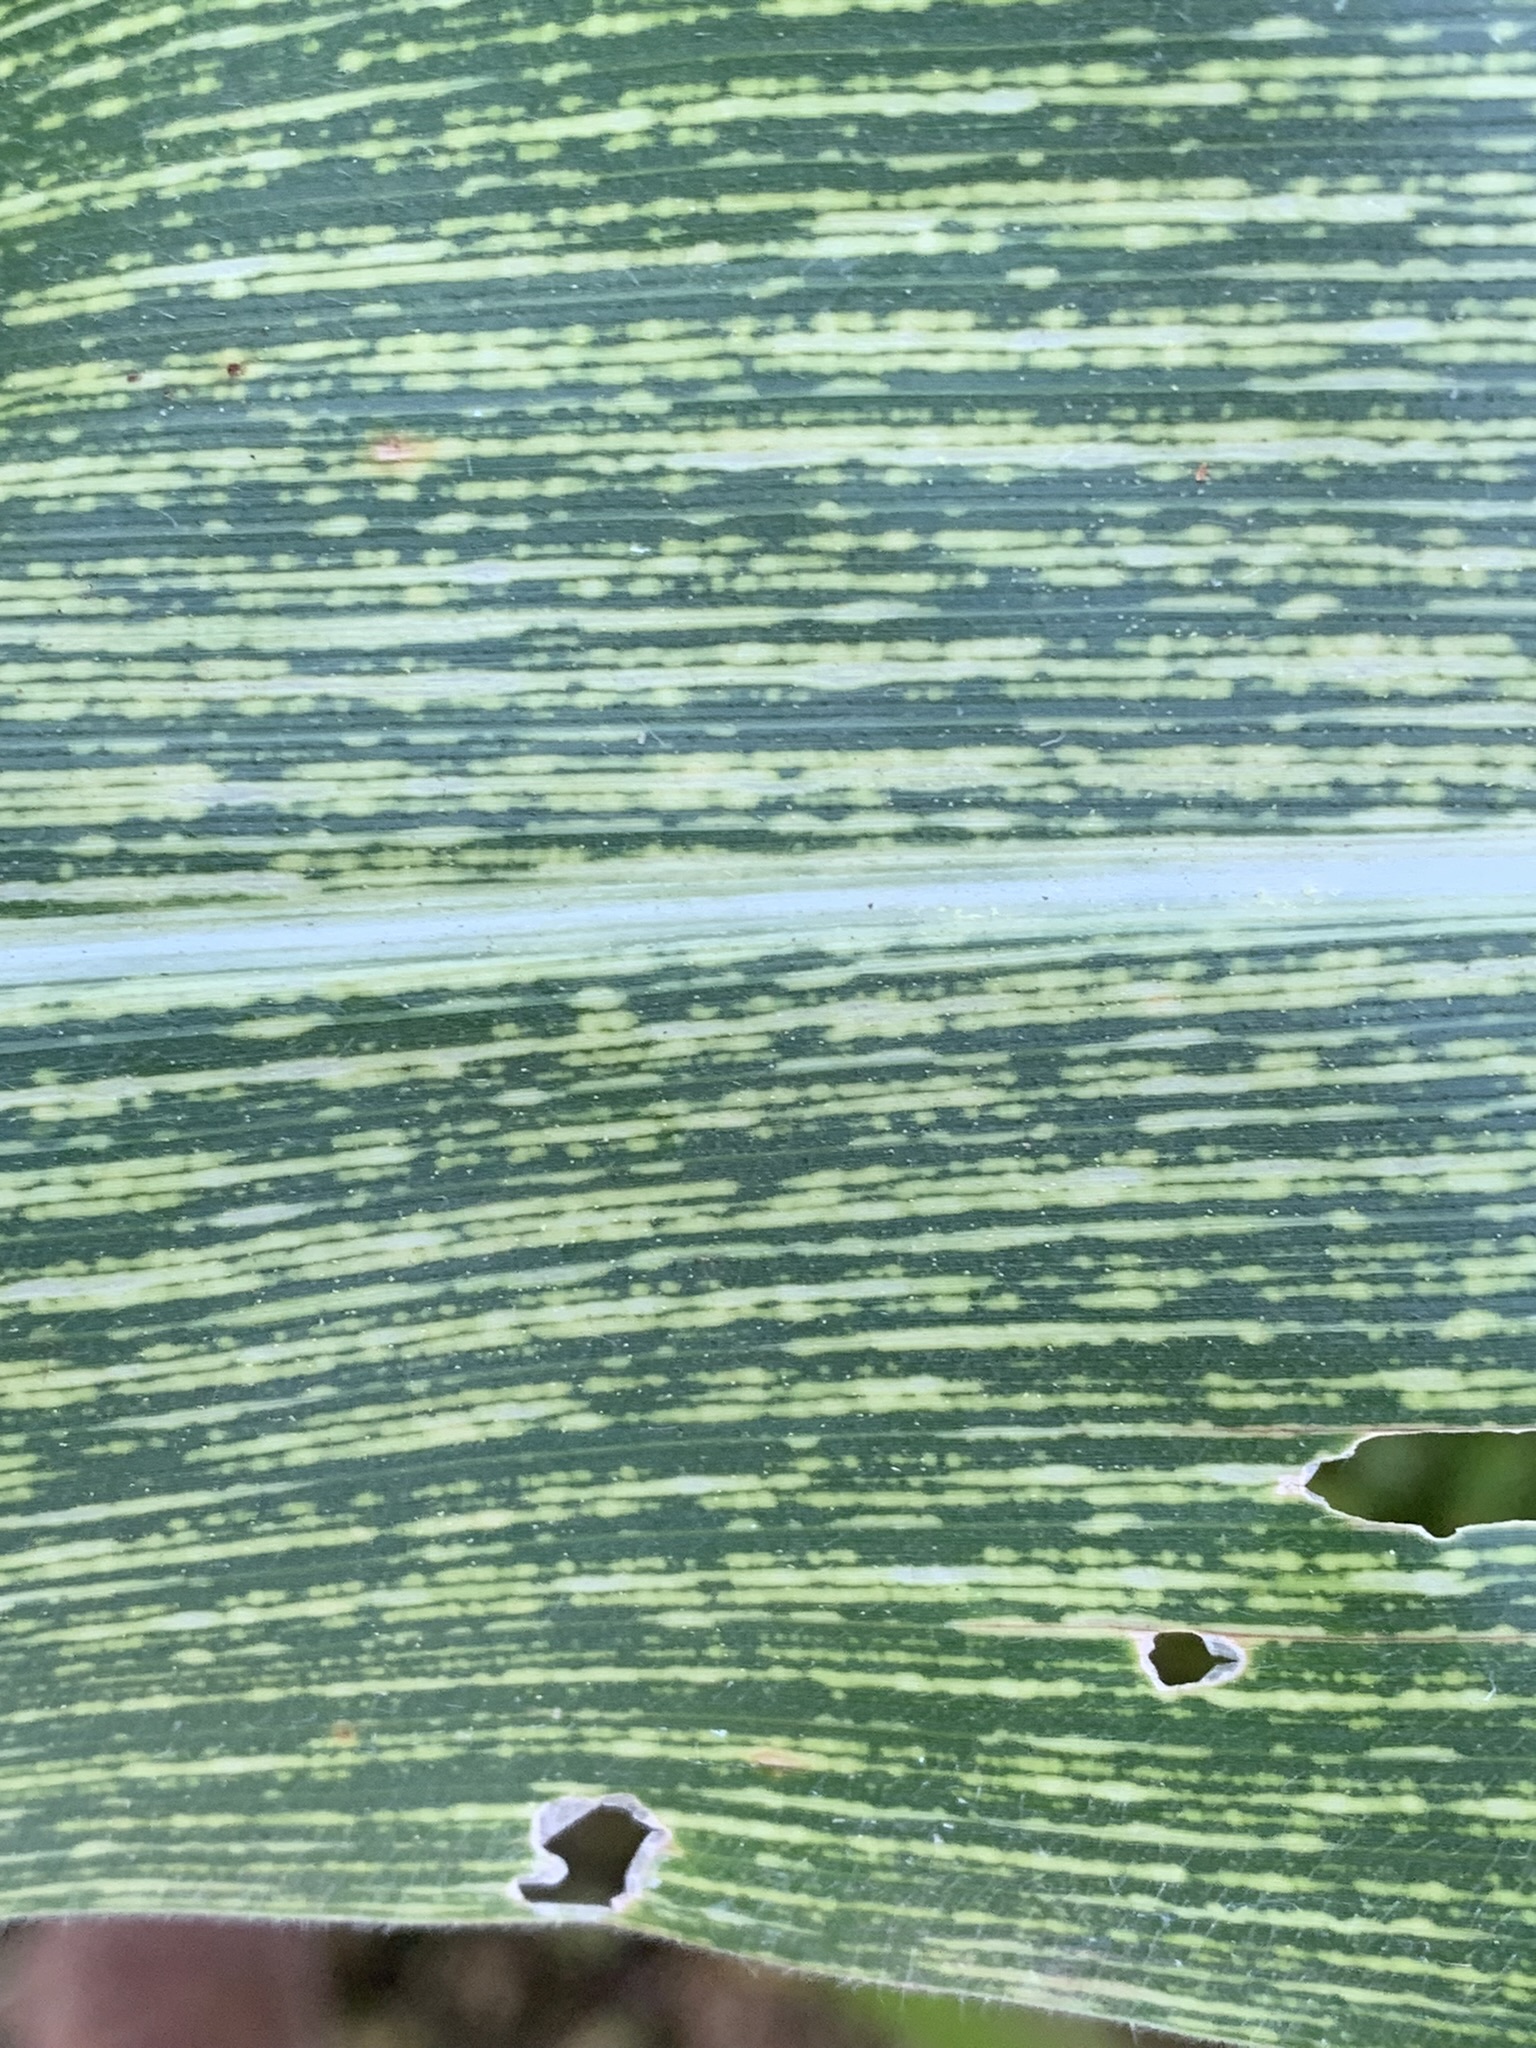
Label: MSV